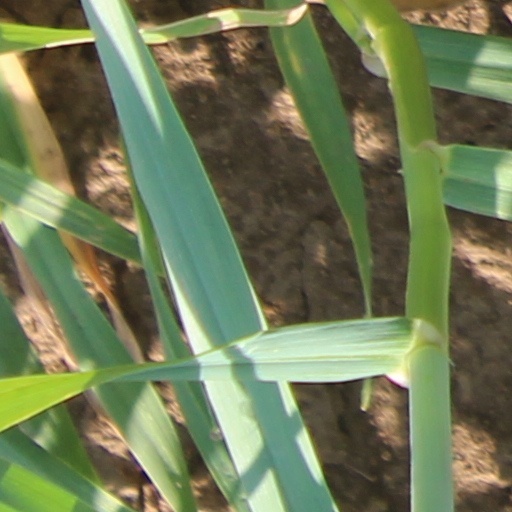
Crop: wheat